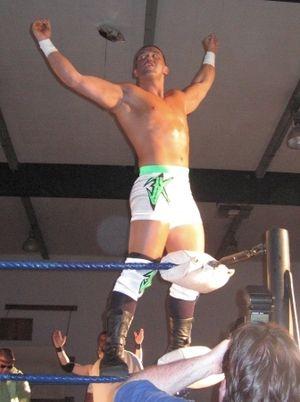
Frankie Kazarian, plus connu sous le diminutif de Kazarian, est un catcheur américain travaillant pour la Ring of Honor.